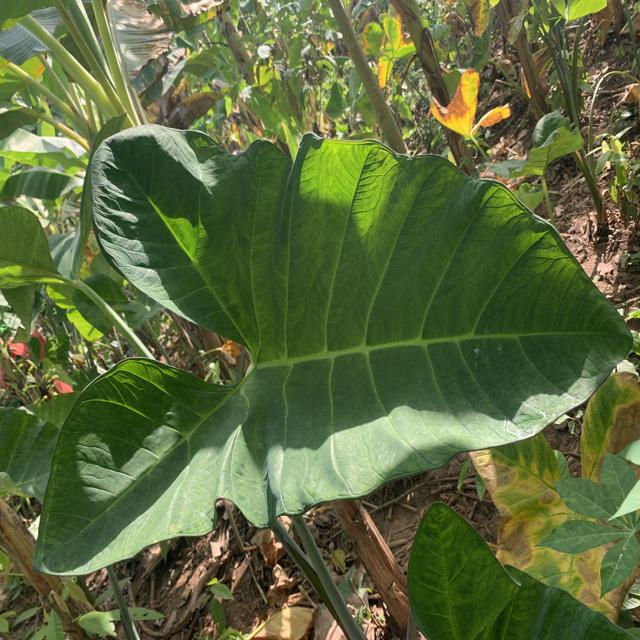
Label: Healthy